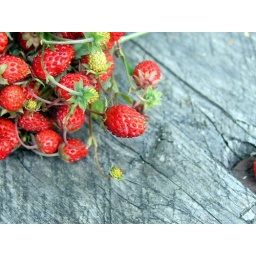
A bunch of forest strawberries on an old wooden table in a mountain in Bosnia.